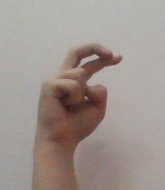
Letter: zay